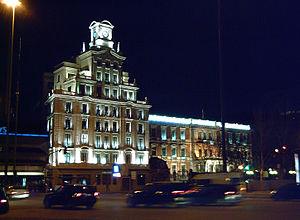
Cet article présente la liste des filiales du groupe Crédit agricole, actuelle ou ancienne.